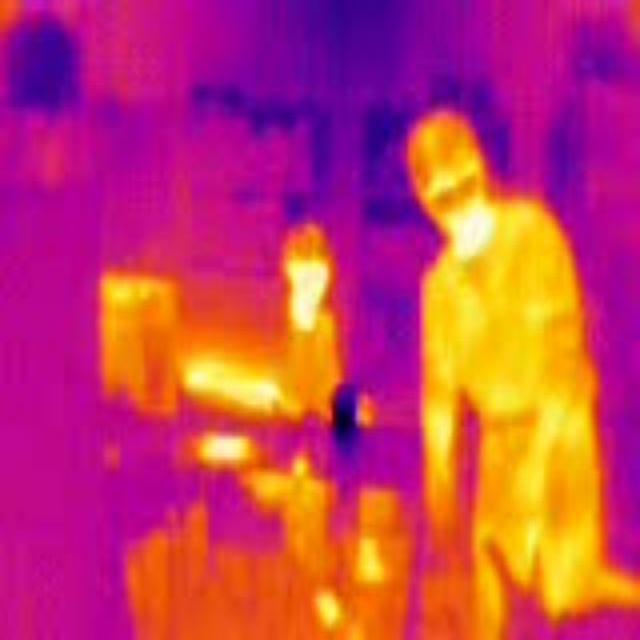
Detected objects:
label: person
label: person